Blucher (horse)

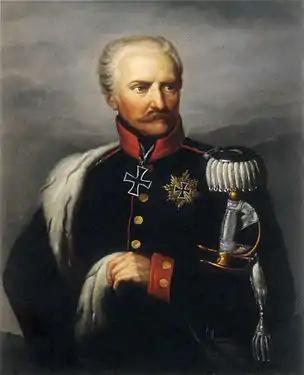
Blücher, the Prussian commander in whose honour Blucher was named

The Derby of 1814, falling on 26 May, came only weeks after the end of the War of the Sixth Coalition, which culminated at the end of March in the capture of Paris by a Coalition army led by Field Marshal Blücher, after whom the horse Blucher had been named, and the abdication of Napoleon Bonaparte on 6 April. In June the Allied sovereigns and their courts made a triumphant visit to England. Those attending the Epsom meeting at which Blucher won the Derby included the King of Prussia and Field Marshal Blücher, and the crowd's rapturous welcome was crowned by Blucher's victory in the main race of the day.